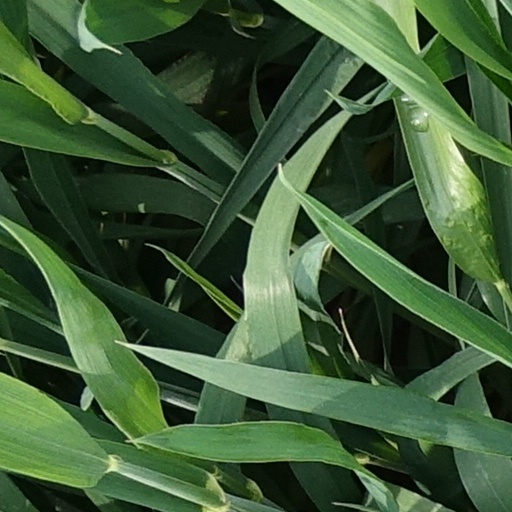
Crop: wheat